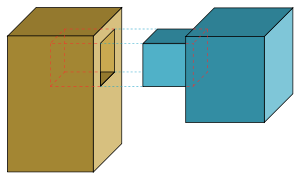
Ce lexique reprend les termes anciens et nouveaux repris dans la construction.